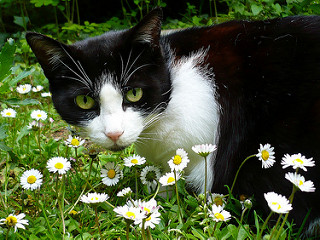
Flower: daisy